Commuter (Iarnród Éireann)

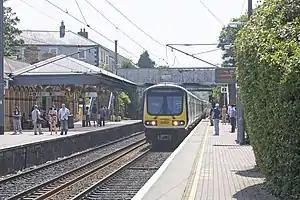
A 29000 Class DMU (29003) arriving at Malahide

Commuter services are operated primarily using DMU "railcars", with four separate classes operating on most routes: